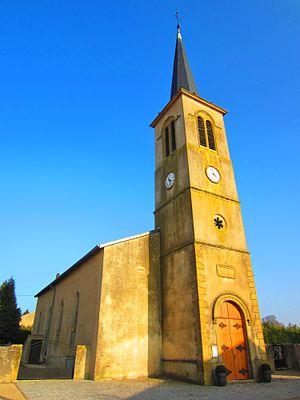
Eglise Ancerville
Ancerville est une commune française située dans le département de la Moselle en région Grand Est. Ses habitants sont appelés les Ancervillois.